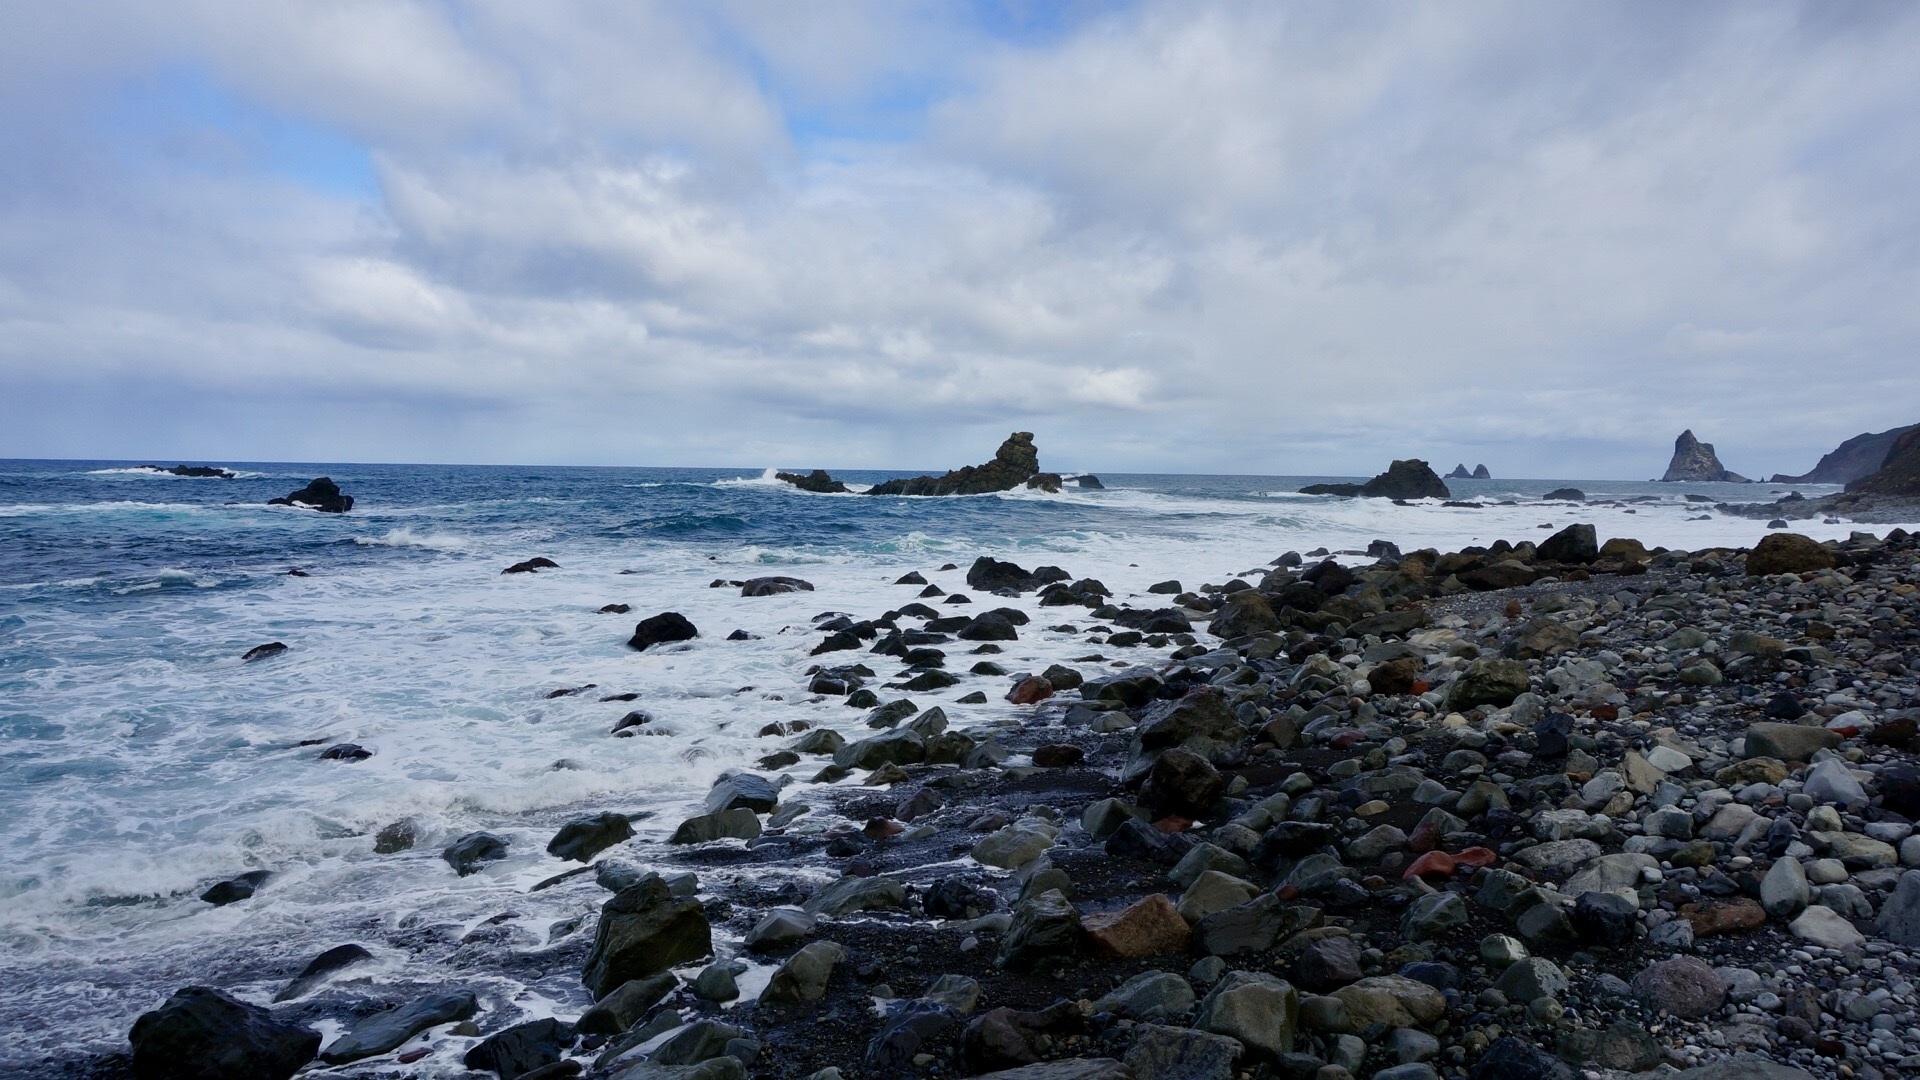
beach, sea, coast, water, sand, rock, ocean, horizon, cloud, shore, wave, stone, cove, holiday, bay, rock formation, material, body of water, rocks, tenerife, cape, canary islands, wind wave